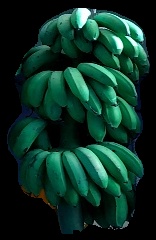
Variety: rasbale
Grade: grade2